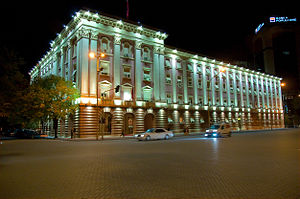
Albaniens parlament
Albaniens parlament, tidligere Folkeparlamentet, er Albaniens parlament, som er et etkammersystem med 140 pladser. Repræsentanter vælges hvert fjerde år.